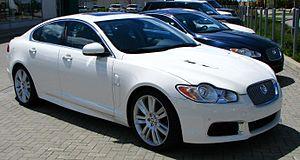
La XF est une berline routière développée par le constructeur automobile britannique Jaguar. Elle a remplacé la Jaguar S-Type au printemps 2008, au moment même que le rachat de la marque par l'entreprise indienne Tata Motors. Elle a cependant été développée par le groupe Ford.